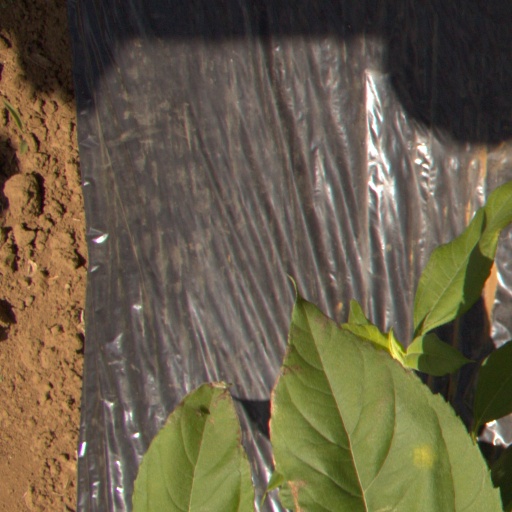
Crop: Jerusalem artichoke